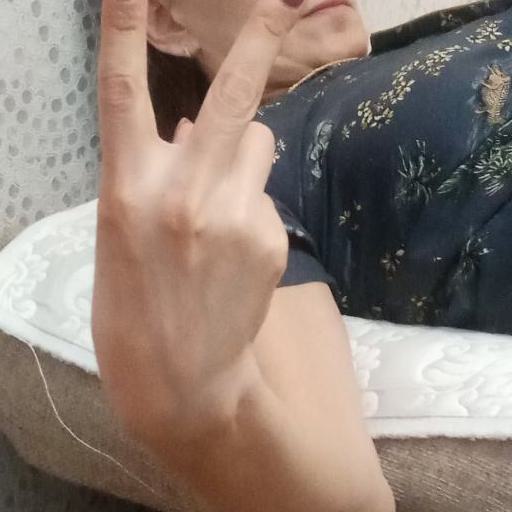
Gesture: peace_inverted